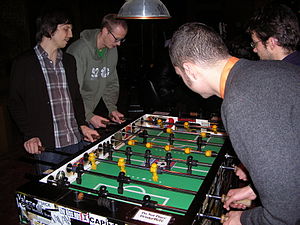
Bordfodbold
Bordfodbold
Bordfodbold er et spil, der spilles på særligt et bordfodboldbord. En kamp spilles mellem to hold bestående af 1-2 spillere. Bordfodboldbordet består af en minifodboldbane med 2 mål, 2 × 4 stænger med spiller, bestående af 1 målmand, 2 forsvarere, 5 midtbanespillere og 3 angribere.